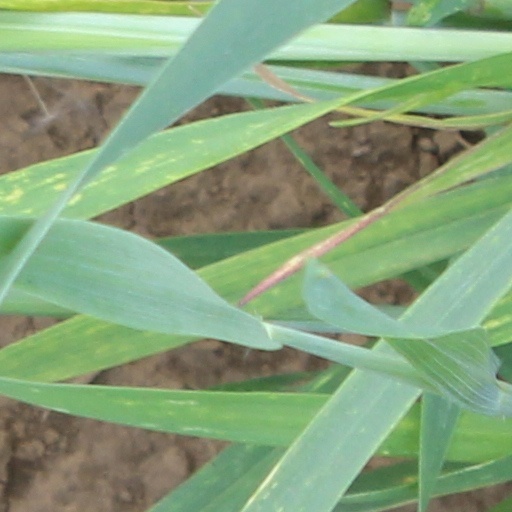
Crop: wheat